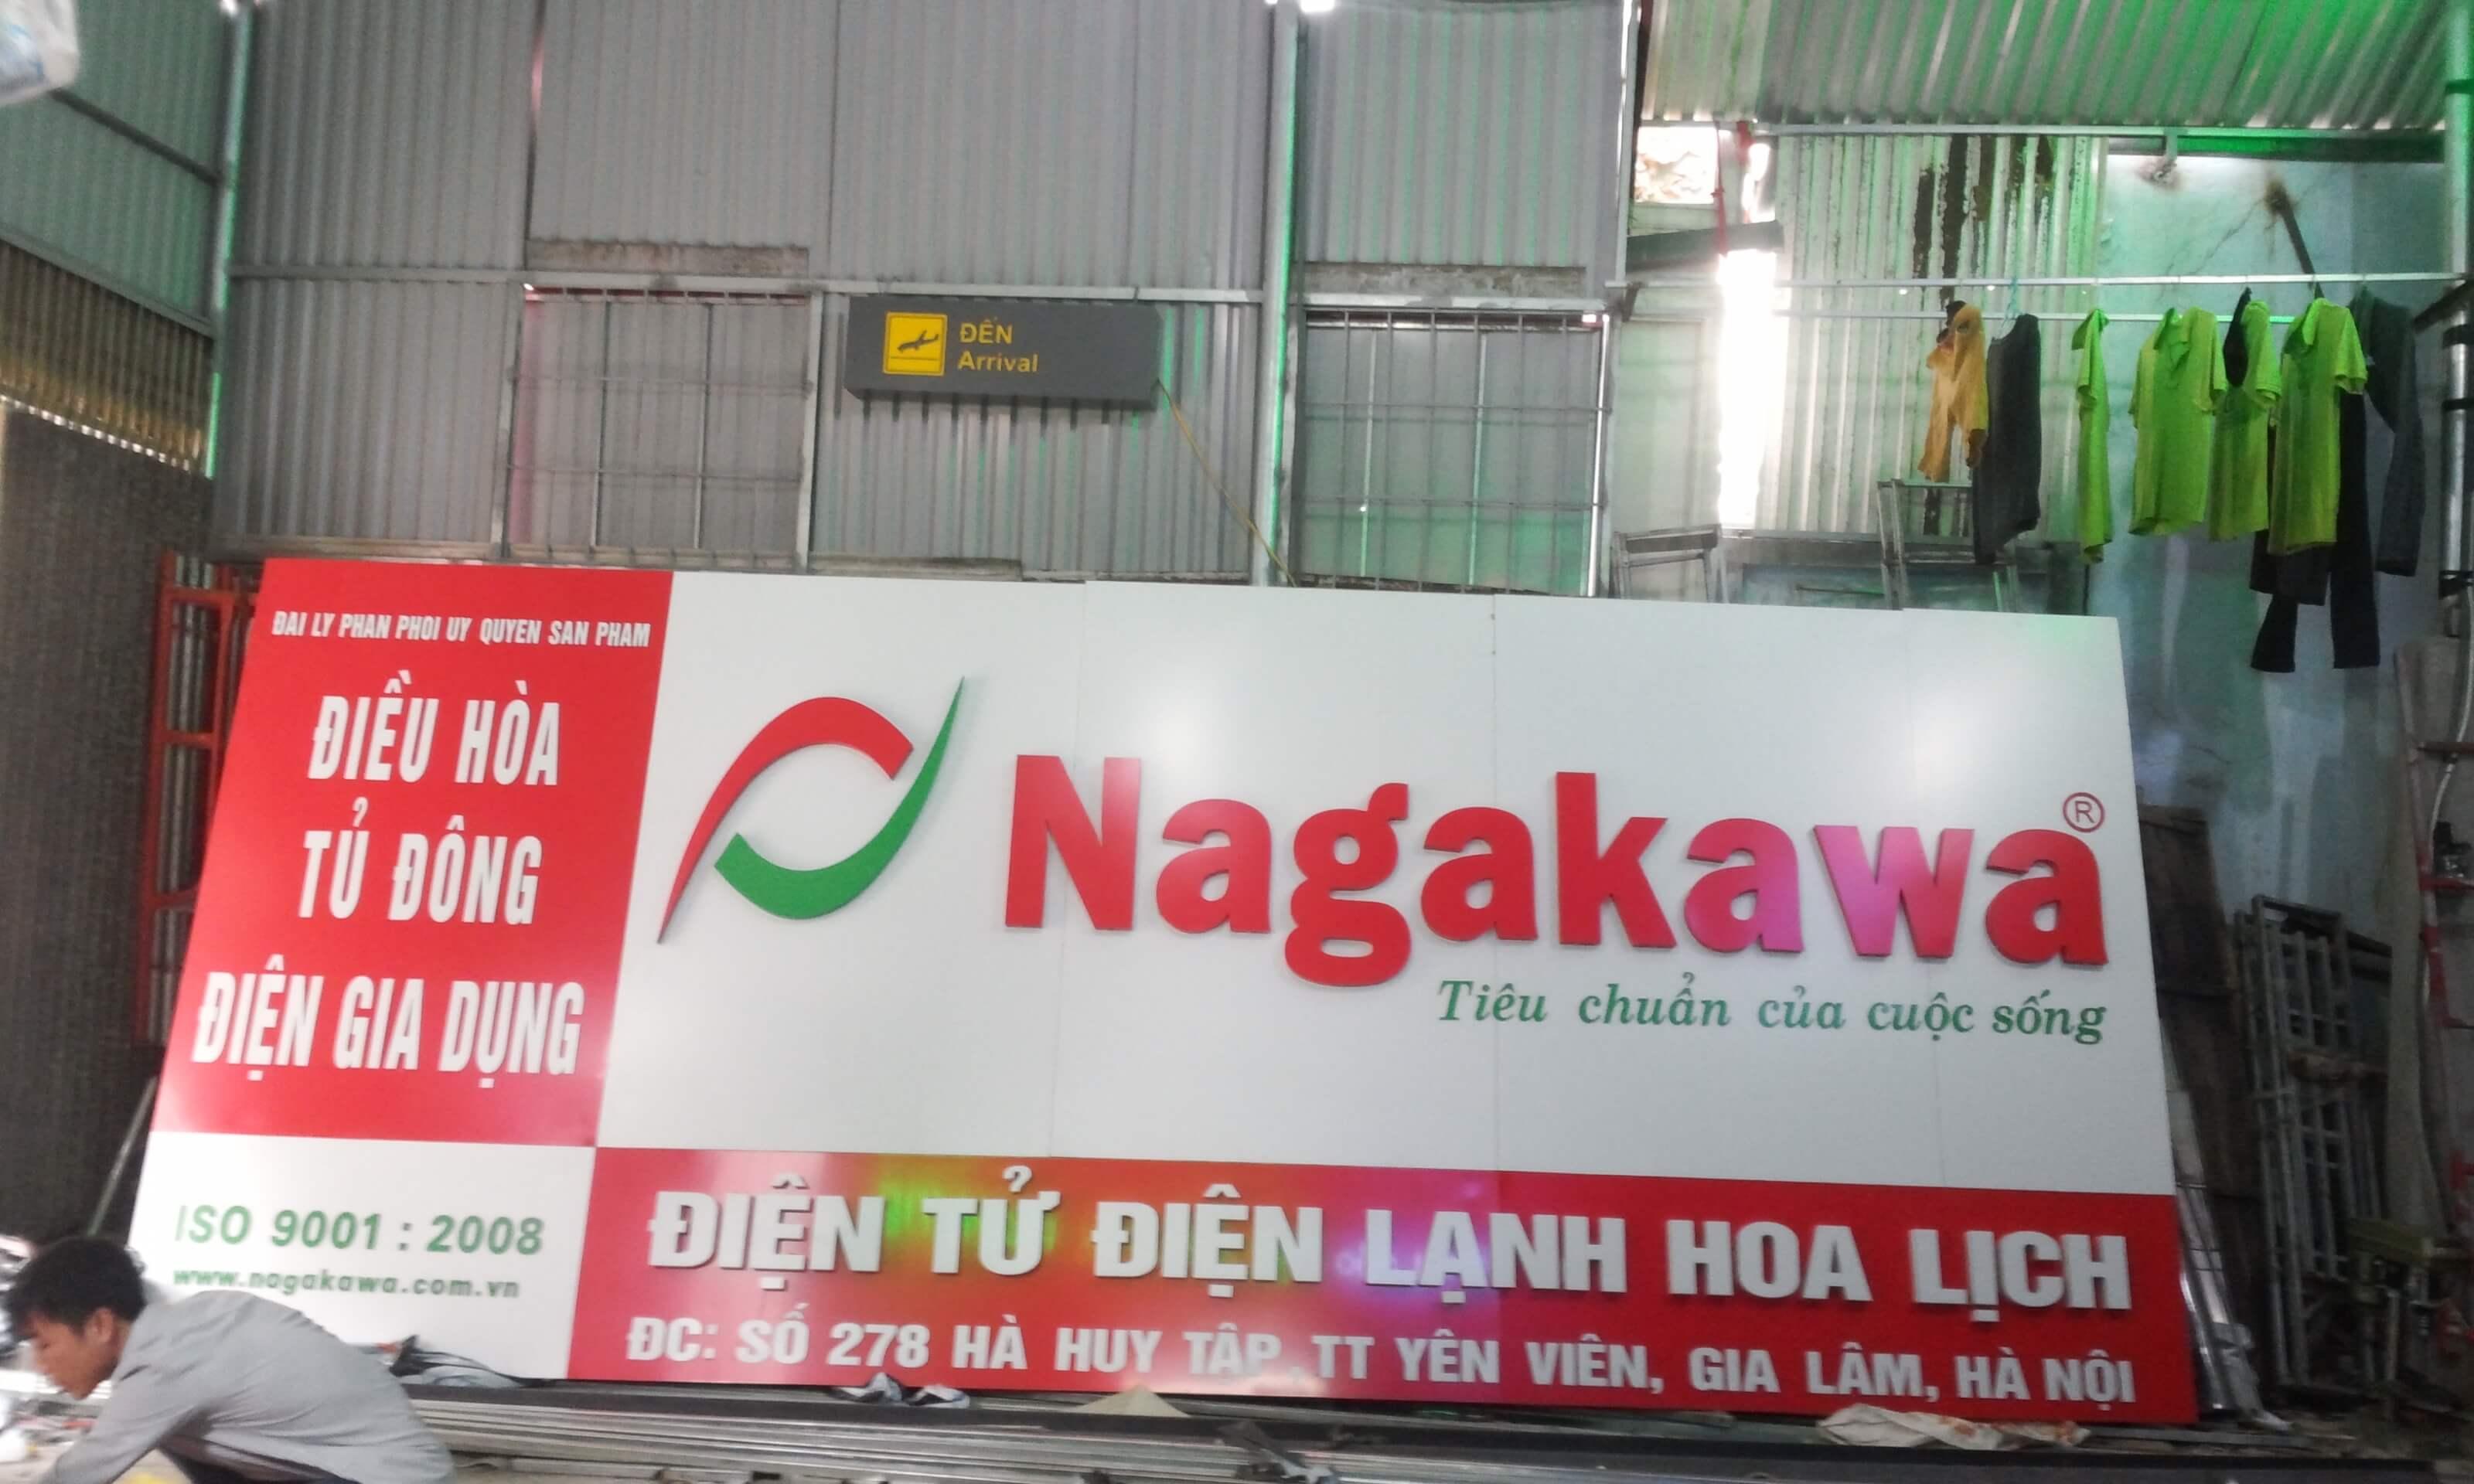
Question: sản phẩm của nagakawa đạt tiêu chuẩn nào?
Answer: sản phẩm của nagakawa đạt tiêu chuẩn iso 9001: 2008